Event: Nepal Earthquake
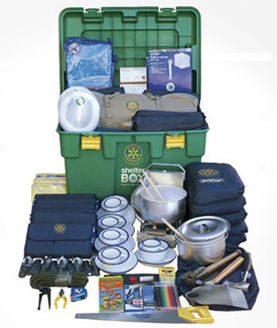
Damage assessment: no_damage